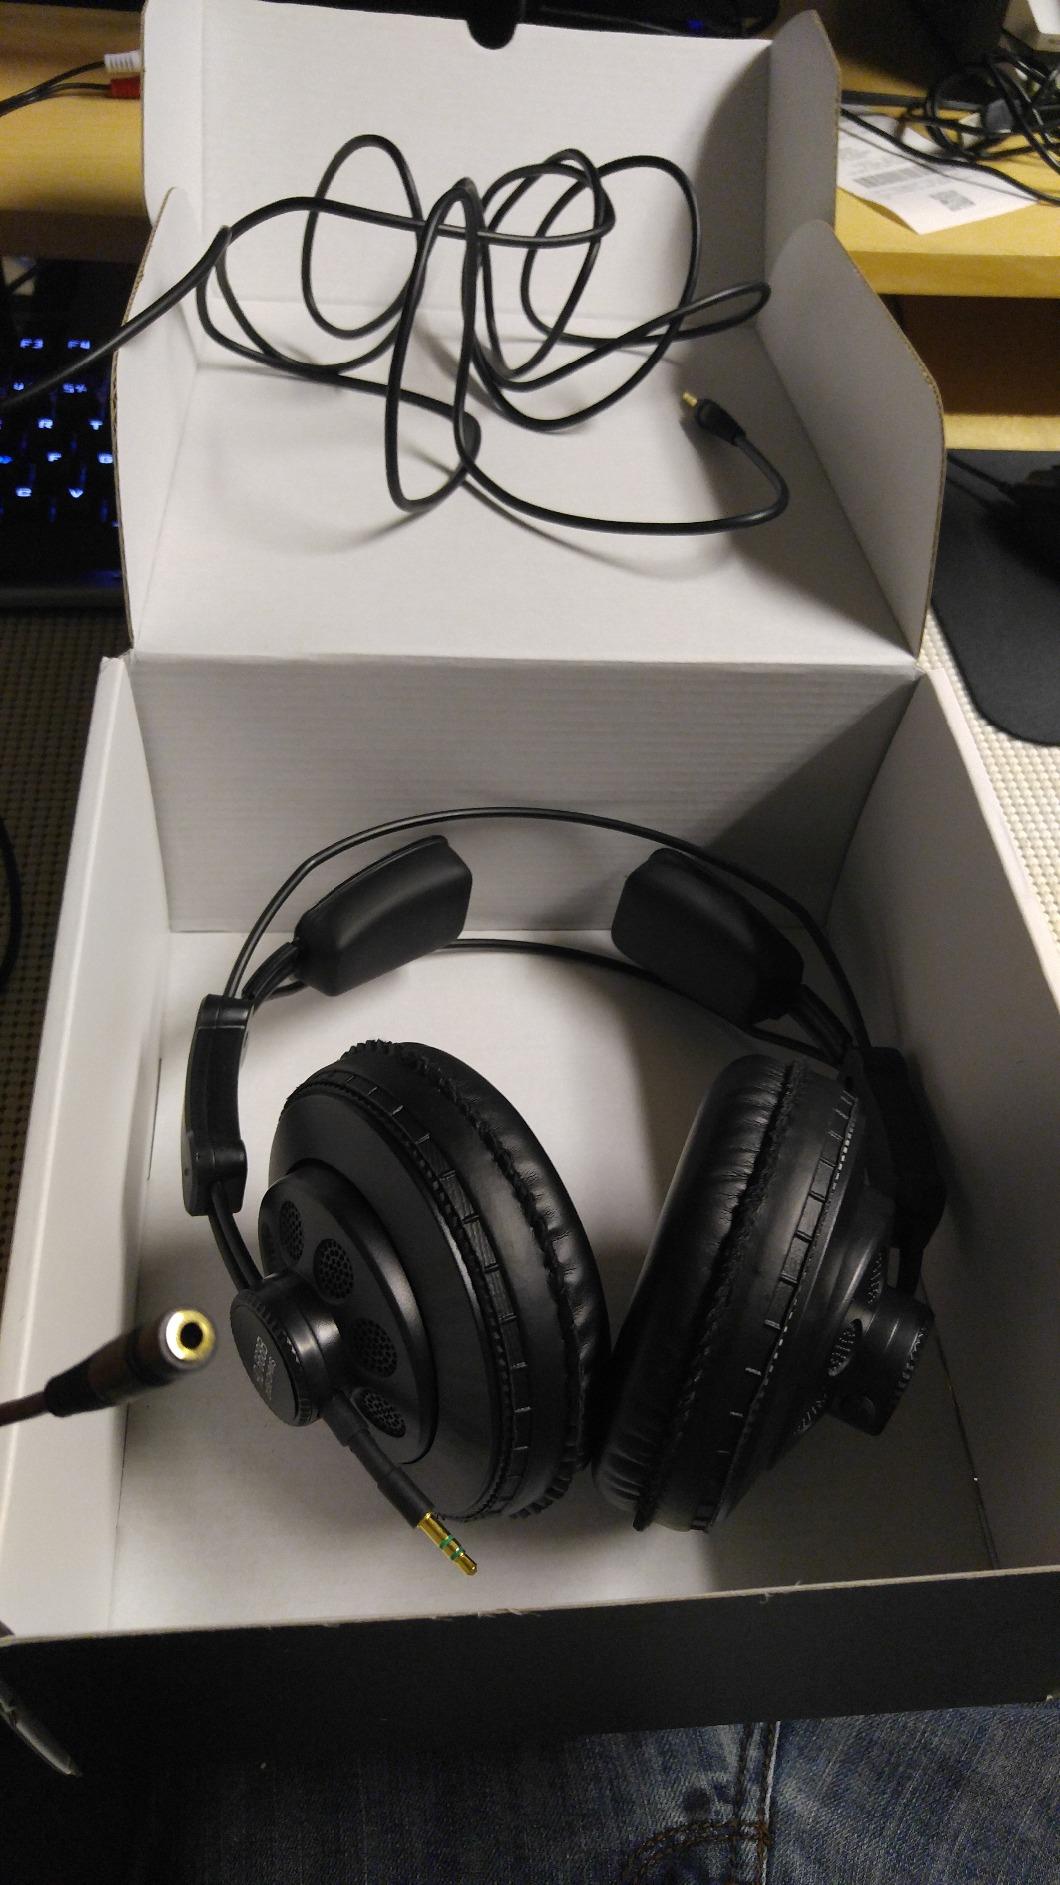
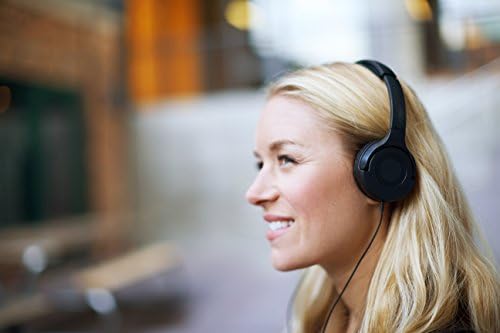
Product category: headphones
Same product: no